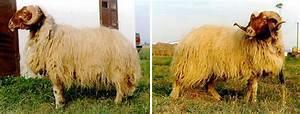
sheep